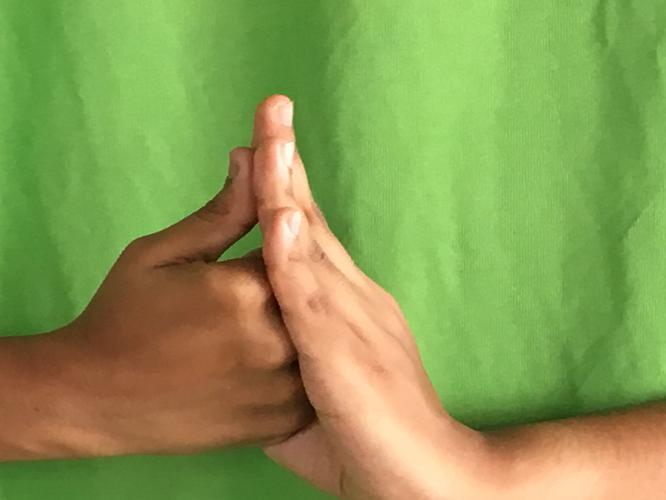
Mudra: Shanka
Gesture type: double_hand